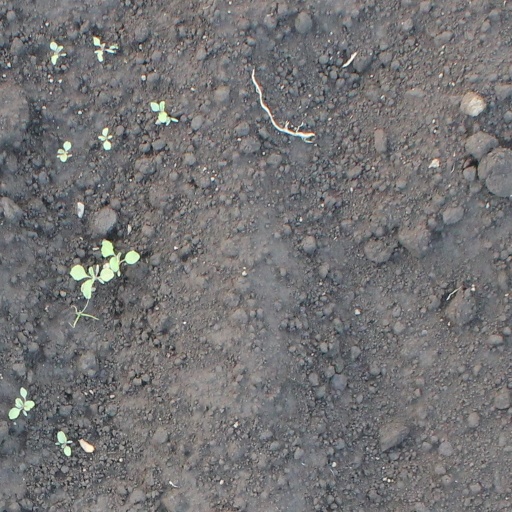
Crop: soybean